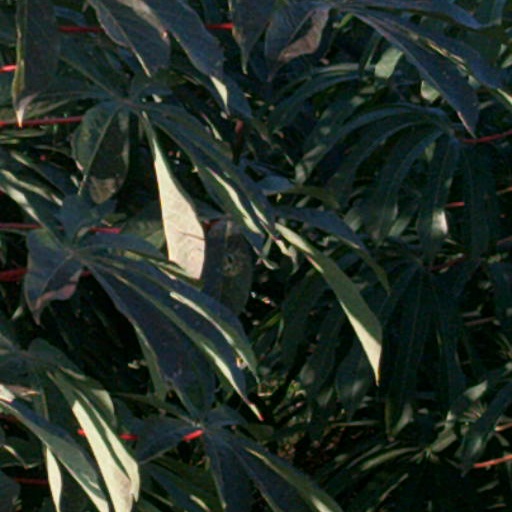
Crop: cassava